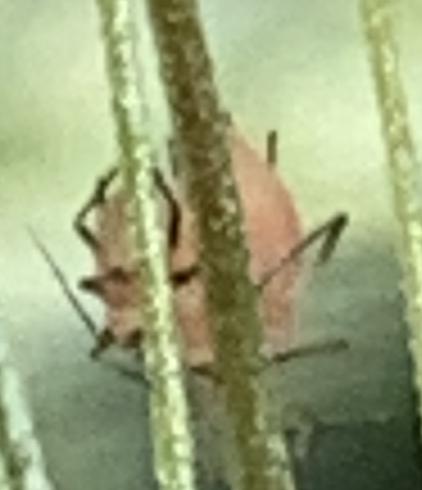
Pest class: english_grain_aphid